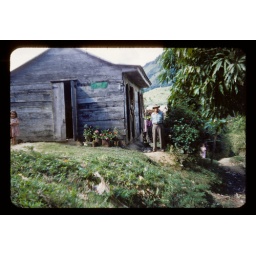
House in Coamo Arriba with flower pots